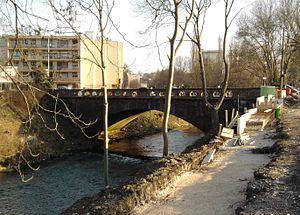
Pont de la Seille à Metz, en Moselle (France). Côté amont.
Le Sablon est une ancienne commune du département de la Moselle. Par rattachement, elle devient un quartier de Metz le 1ᵉʳ avril 1914. Son territoire est entouré de ponts car le quartier est précisément délimité à l'est par la rivière Seille et à l'ouest par les emprises du chemin de fer. Au nord se trouve la gare de Metz-Ville, et au sud le quartier de Magny. Ses habitants sont nommés les Sablonnais.
Cette page concerne les événements qui se sont produits durant l'année 1904 en Lorraine.